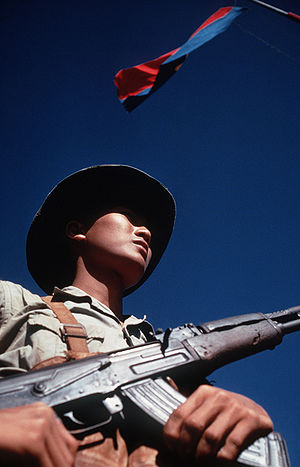
Nationale front for befrielsen af Sydvietnam
FNL soldat
Den nationale front for befrielsen af Sydvietnam, eller Front National de Liberté, var en partisanhær der bekæmpede de amerikanske og sydvietnamesiske styrker under Vietnamkrigen. FNL var også kendt under betegnelsen Viet Cong. FNL blev grundlagt, udstyret og bemandet af både sydvietnamesere og nordvietnamesere i enheder, der var trænet og koordideret under FNLs ledelse i samarbejde med den nordvietnamesiske hær.